2024 United States presidential election

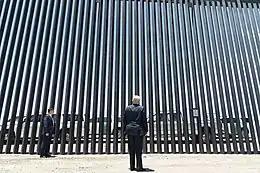
Trump pledged to finish the wall on the southern border if elected.

On May 30, 2024, Trump was found guilty by a jury of all 34 felony counts in "The People of the State of New York v. Donald J. Trump". The jury found that Trump falsified business records relating to hush money payments made to pornographic film star Stormy Daniels to ensure her silence about a sexual encounter between them. This conviction made Trump the first former U.S. president to be convicted of a crime. On January 10, 2025, Trump was given a no-penalty sentence known as an unconditional discharge.